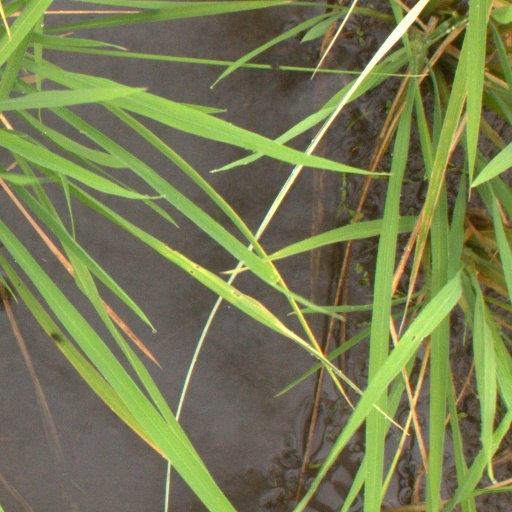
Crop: rice